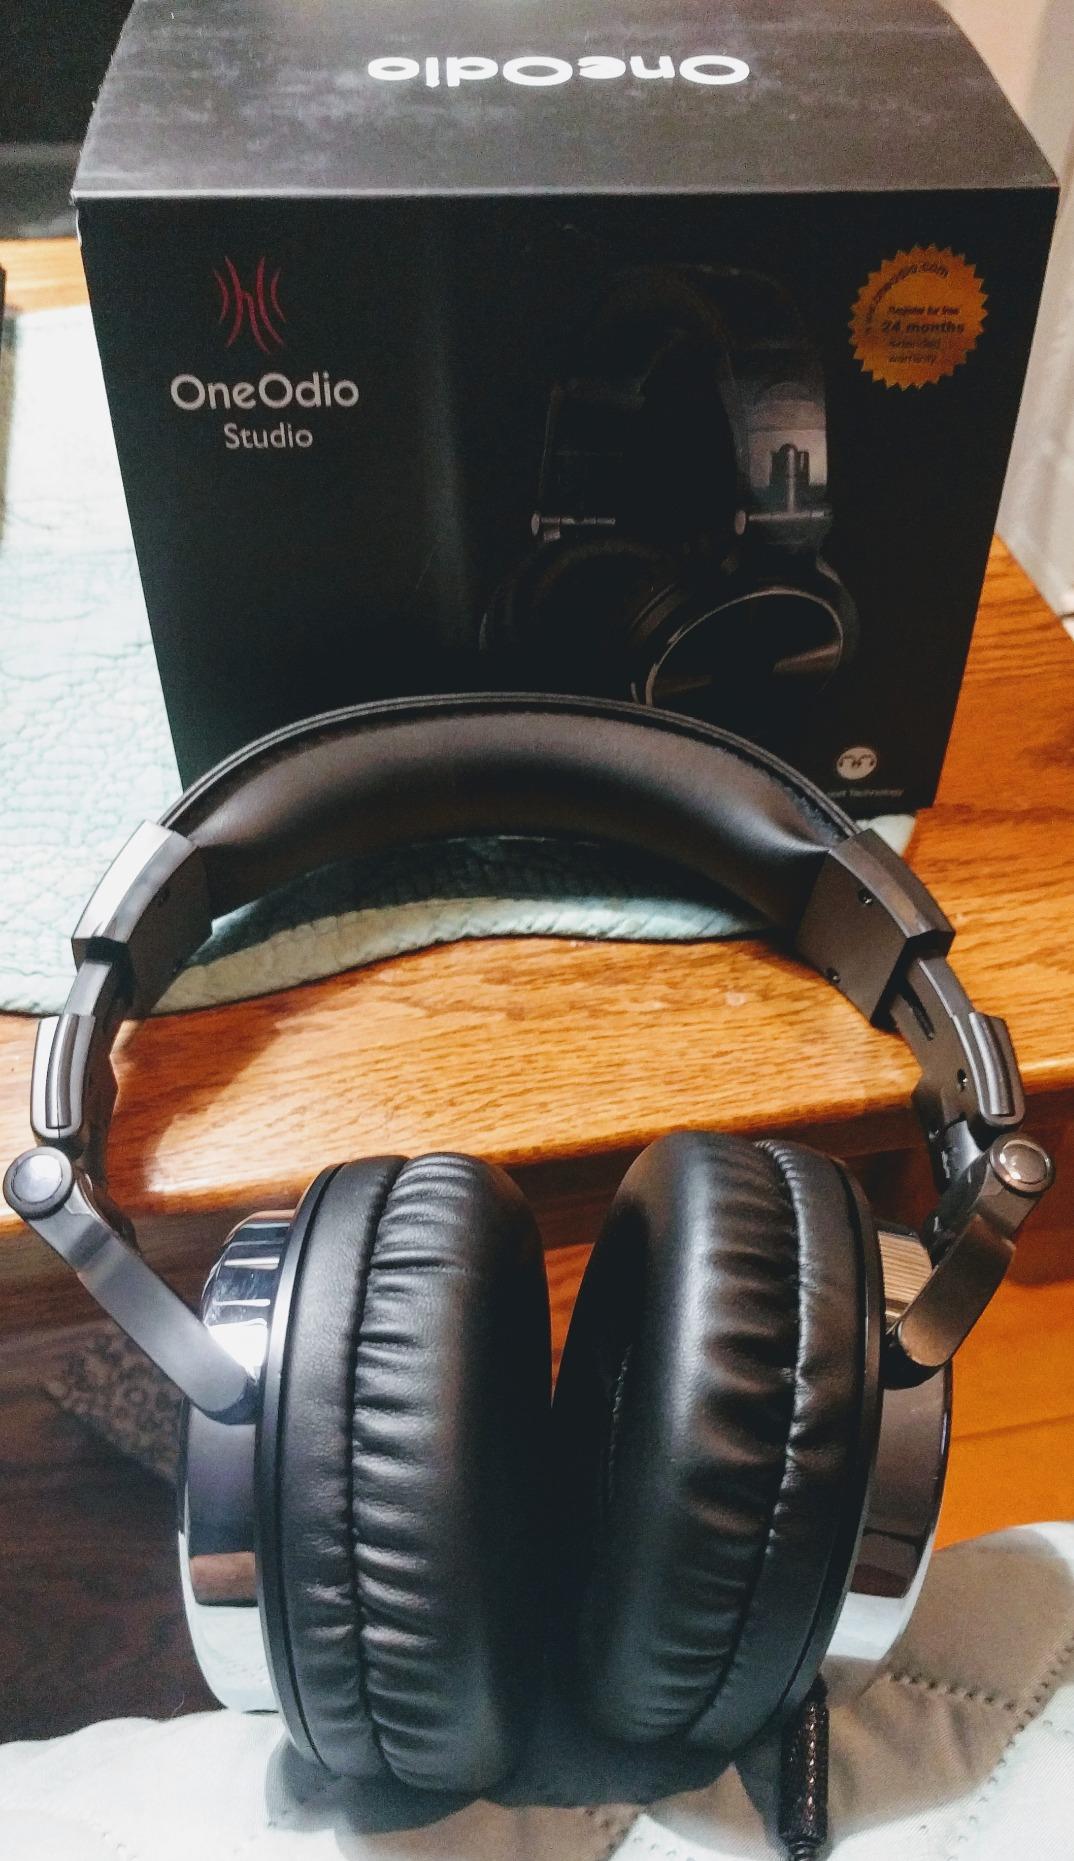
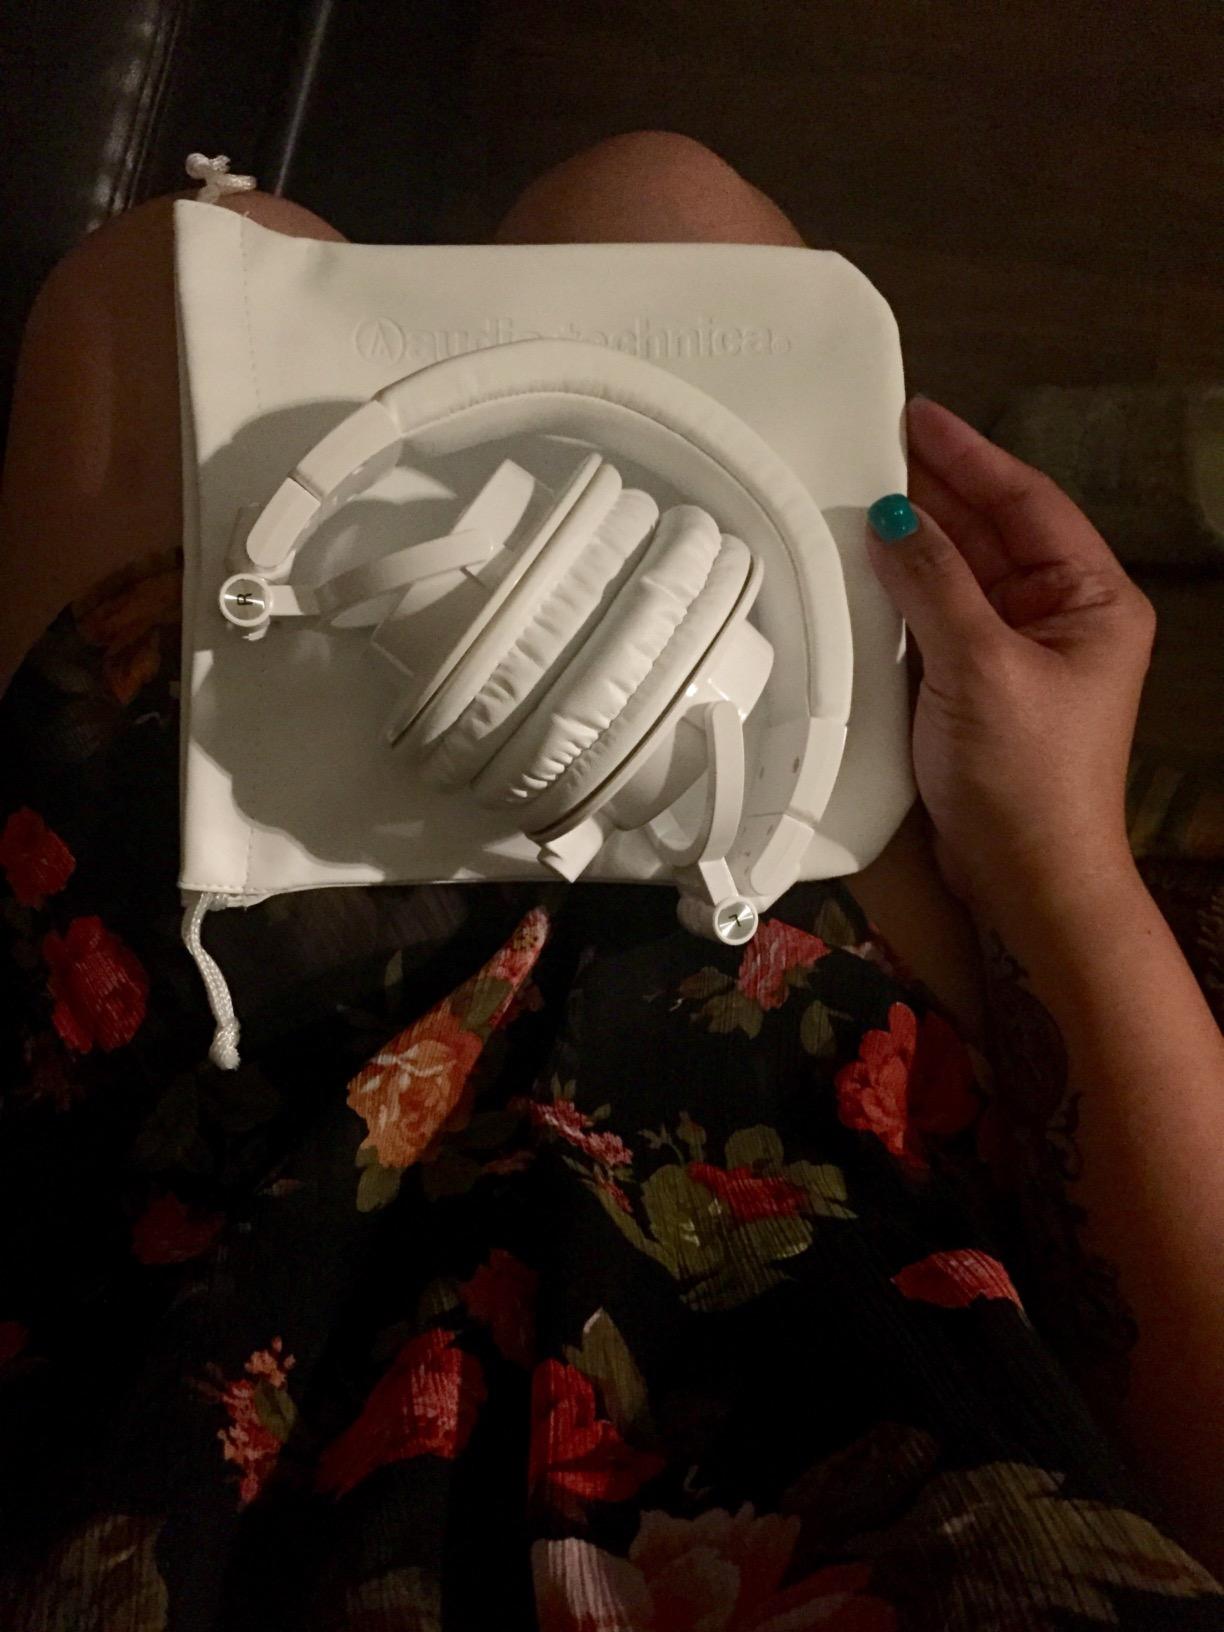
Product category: headphones
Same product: no